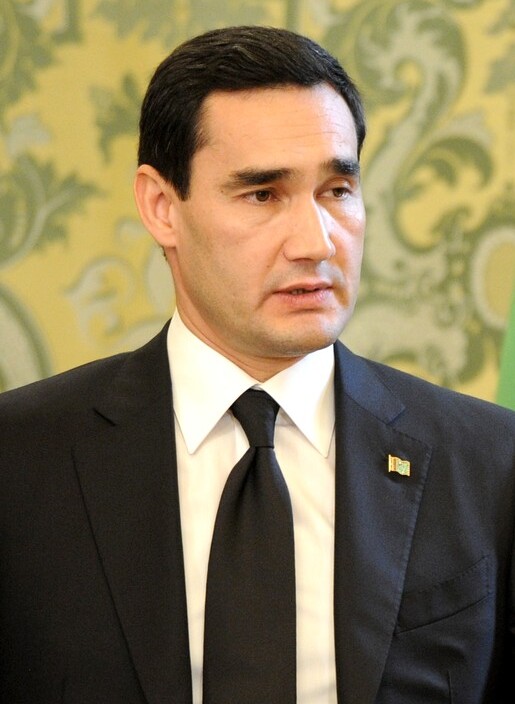
เซร์ดาร์ เบร์ดือมูฮาเมดอว์

|name = เซร์ดาร์ เบร์ดือมูฮาเมดอว์
|image = Serdar Berdimuhamedow (2022-06-10).jpg
|caption = เซร์ดาร์ เบร์ดือมูฮาเมดอว์ เมื่อปี 2022
|office = ประธานาธิบดีเติร์กเมนิสถาน คนที่ 3
|vicepresident = Raşit Meredow
|term_start = 19 มีนาคม ค.ศ. 2022
|predecessor = กูร์บันกูลือ เบร์ดือมูฮาเมดอว์
|office1 = ผู้ว่าการแคว้นAhal Region|อาฮัล
|term_start1 = 17 มิถุนายน ค.ศ. 2019
|term_end1 = 7 กุมภาพันธ์ ค.ศ. 2020
|predecessor1 = Tangahuly Atakhallyev
|successor1 = "ว่าง"
|office2 = สมาชิกAssembly of Turkmenistan|รัฐสภาเขตเลือกตั้งที่ 25
|term_start2 = 23 พฤศจิกายน ค.ศ. 2016
|term_end2 = 2 มกราคม ค.ศ. 2019
|birth_name = เซร์ดาร์ กูร์บันกูลือเยวิช เบร์ดือมูฮาเมดอว์
|birth_place = อาชกาบัต สาธารณรัฐสังคมนิยมโซเวียตเติร์กเมน สหภาพโซเวียต (ปัจจุบัน เติร์กเมนิสถาน)
|party = Democratic Party of Turkmenistan|ประชาธิปไตย
|children = 4 คน
|relatives = กูร์บันกูลือ เบร์ดือมูฮาเมดอว์ (บิดา)
|education = Turkmen Agricultural University Named after S.A. Niyazov|มหาวิทยาลัยการเกษตรเติร์กเมนDiplomatic Academy of the Ministry of Foreign Affairs of the Russian Federation|สถาบันการทูตแห่งกระทรวงการต่างประเทศรัสเซียศูนย์นโยบายความมั่นคงเจนีวาAcademy of Sciences of Turkmenistan|บัณฑิตยสถานวิทยาศาสตร์เติร์กเมนิสถาน
|branch = Armed Forces of Turkmenistan|กองทัพเติร์กเมนิสถาน
|serviceyears = 2001–2003
|rank = พันเอก
เซร์ดาร์ กูร์บันกูลือเยวิช เบร์ดือมูฮาเมดอว์ (;efn|; เกิด 22 กันยายน 1981) เป็นนักการเมืองชาวเติร์กเมน ผู้ดำรงตำแหน่งประธานาธิบดีเติร์กเมนิสถานนับตั้งแต่ 19 มีนาคม 2022 เขาเคยดำรงตำแหน่งรองประธานCabinet of Ministers of Turkmenistan|คณะรัฐมนตรีตั้งแต่ปี 2021 และตำแหน่งในรัฐบาลอีกหลายตำแหน่งภายใต้รัฐบาลอำนาจนิยมของกูร์บันกูลือ เบร์ดือมูฮาเมดอว์ ผู้เป็นบิดา เขาลงสมัครเลือกตั้งเพื่อดำรงตำแหน่งต่อจากบิดาใน2022 Turkmenistan presidential election|การเลือกตั้งปี 2022 ซึ่งผู้สังเกตการณ์นานาชาติมองว่าเป็นsham election|การเลือกตั้งตบตา เขาชนะการเลือกตั้งและขึ้นสู่ตำแหน่งในวันที่ 19 มีนาคม 2022
==หมายเหตุ==
== อ้างอิง ==
หมวดหมู่:ประธานาธิบดีเติร์กเมนิสถาน
หมวดหมู่:บุคคลจากอาชกาบัต